Lewis Klahr

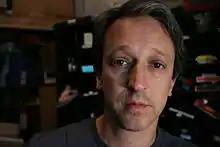
Lewis Klahr

Lewis Klahr (born 1956) is an American animator and experimental filmmaker known for his collage work since the 1970s.